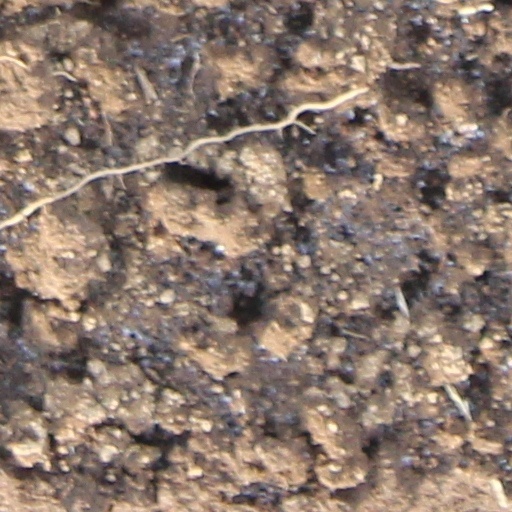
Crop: wheat